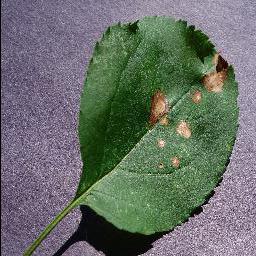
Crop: apple
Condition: black_rot